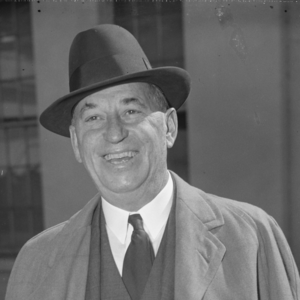
Walter Percy Chrysler était un machiniste américain, mécanicien de chemin de fer et gestionnaire, cadre de l'industrie automobile, fondateur de Chrysler.
Fiat Chrysler Automobiles NV est une société italo-américaine, de droit néerlandais, créée par Fiat à la suite du rachat à 100 % du groupe Chrysler en janvier 2014.
La personnalité de l'année est un titre qui est décerné chaque année en décembre depuis 1927 par la rédaction de l'hebdomadaire américain Time Magazine à la personne qui a « marqué le plus l'année écoulée, pour le meilleur ou pour le pire ».